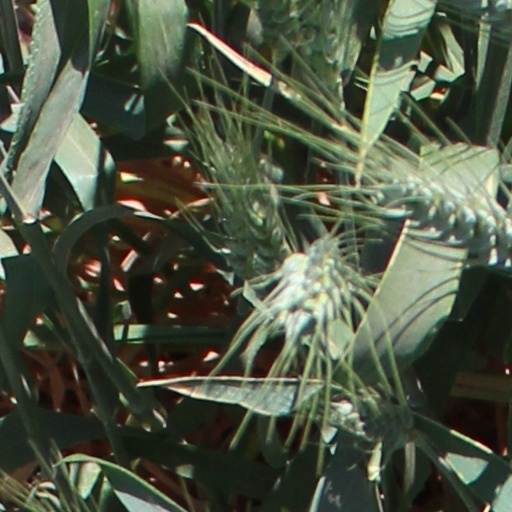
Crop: wheat